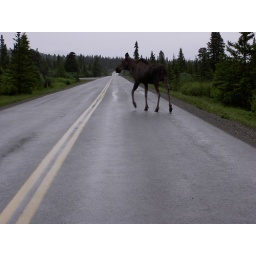
To cross the road in front of us